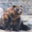
Label: bear